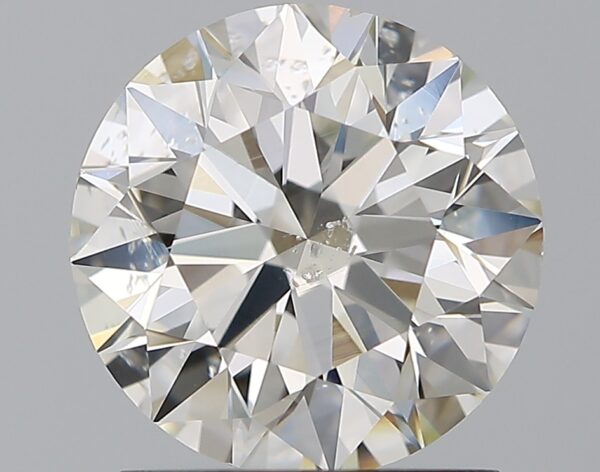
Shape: round
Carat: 1.51
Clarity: SI2
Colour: H
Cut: EX
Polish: EX
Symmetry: EX
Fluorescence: F
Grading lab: GIA
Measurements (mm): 7.28 x 7.32 x 4.57